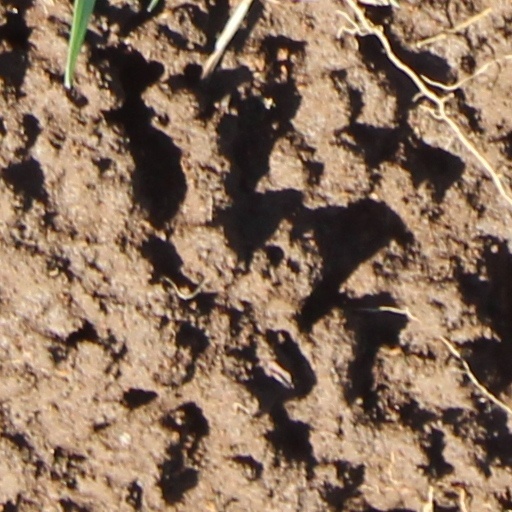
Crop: wheat